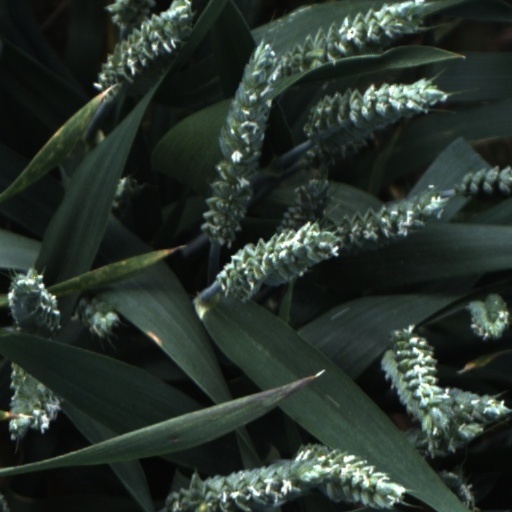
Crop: wheat